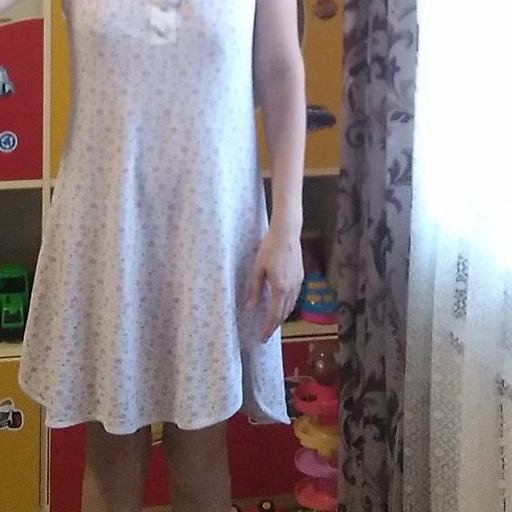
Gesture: no_gesture